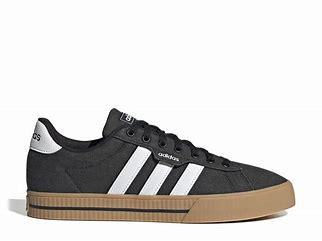
Brand: Adidas
Model: Daily 3